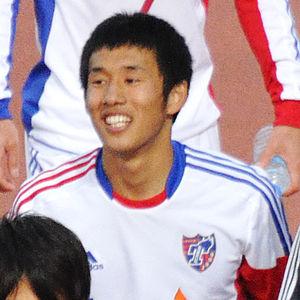
Takuji Yonemoto est un footballeur japonais né le 3 décembre 1990 à Itami dans la préfecture de Hyōgo au Japon.